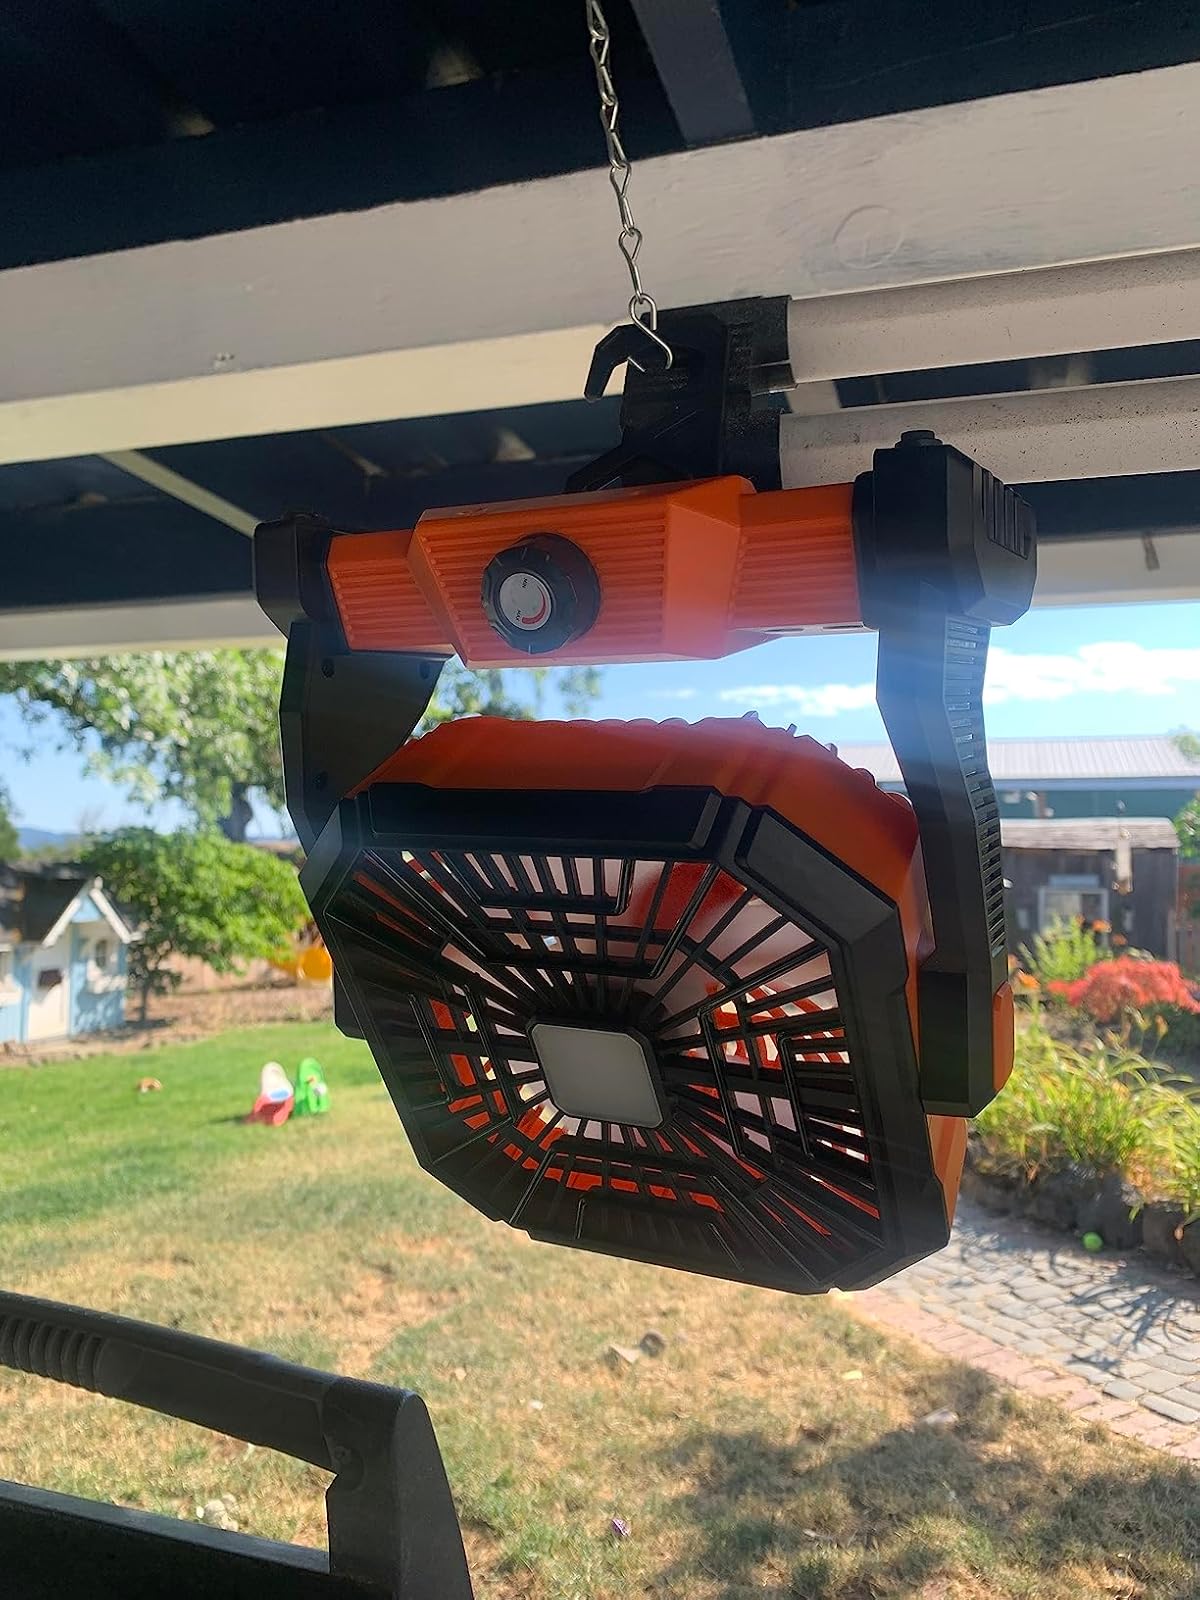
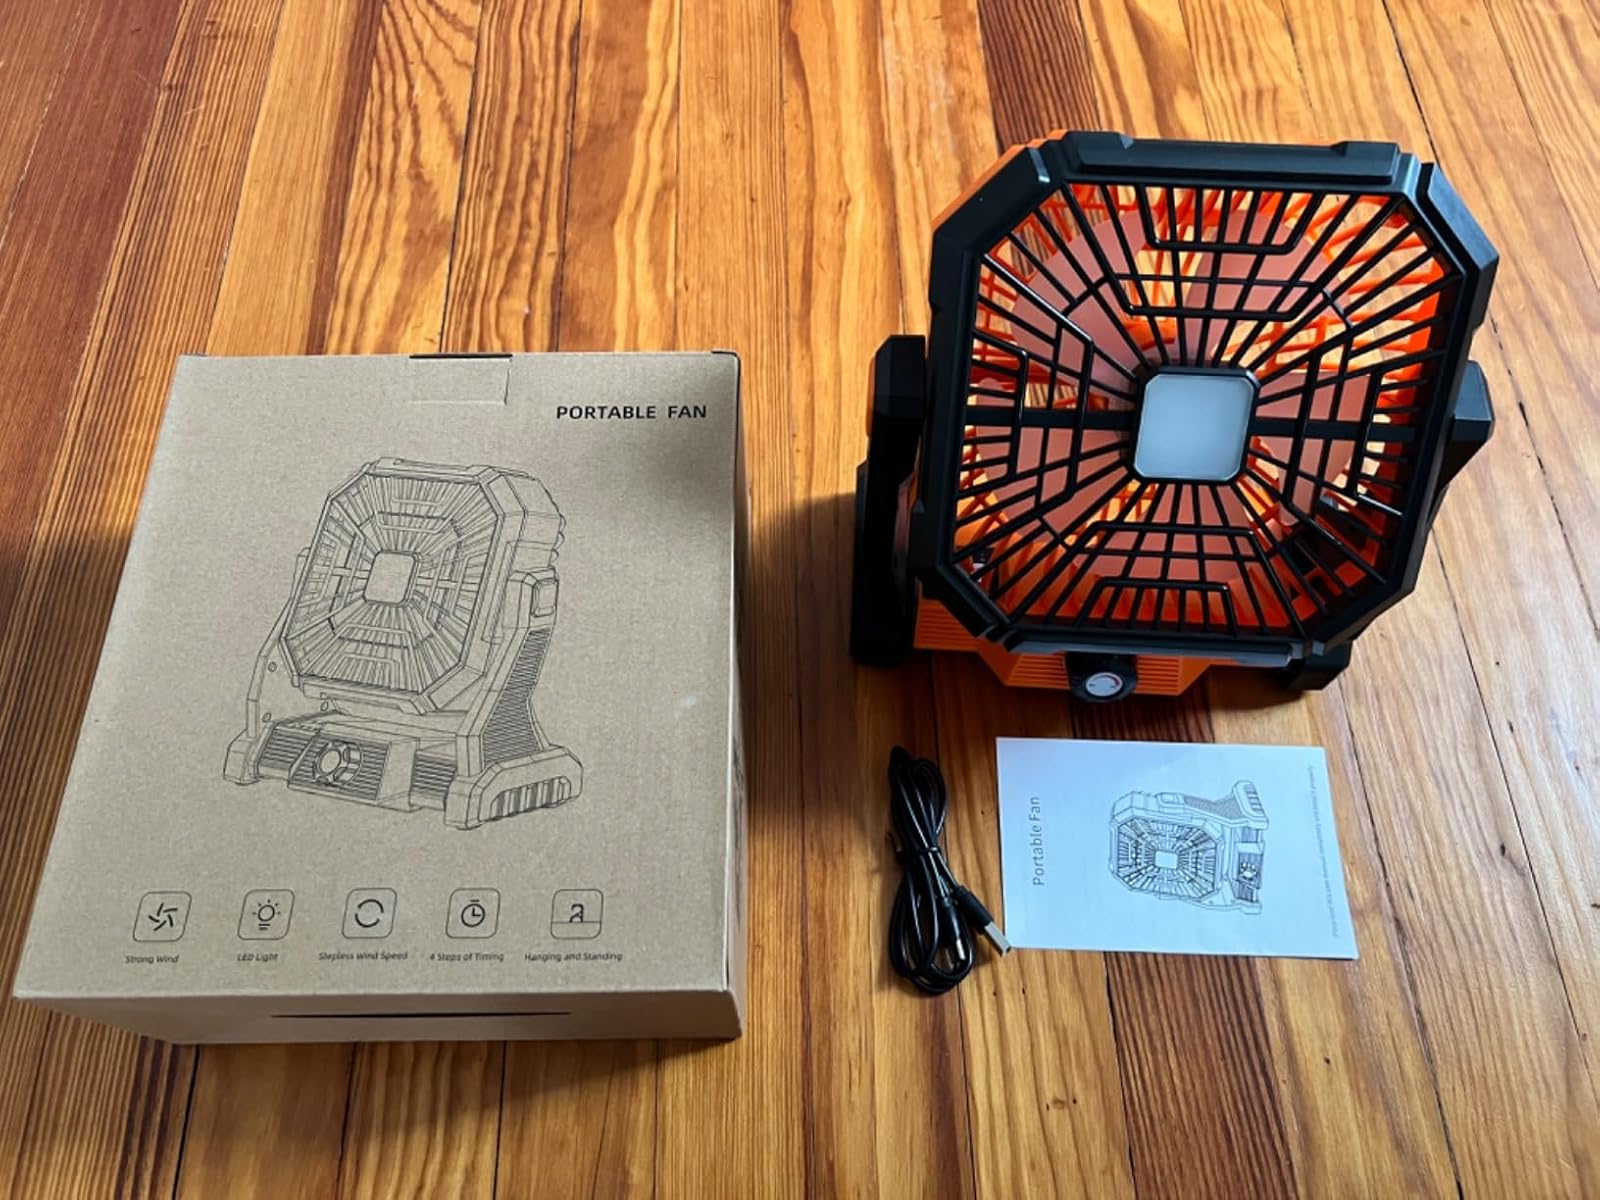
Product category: lantern
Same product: yes